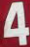
Number: 4